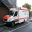
Label: ambulance